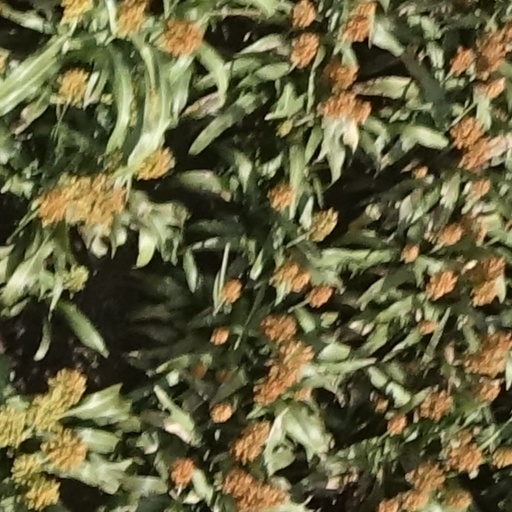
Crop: sorghum